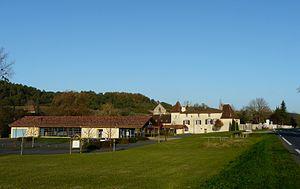
Le village de Saint-Crépin-d'Auberoche, Dordogne, France.
Saint-Crépin-d'Auberoche est une commune française située dans le département de la Dordogne, en région Nouvelle-Aquitaine.